My Bebe Love: KiligPaMore

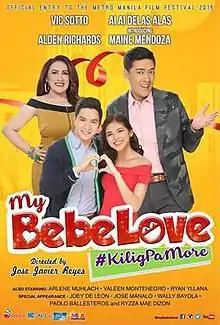
Film poster

My Bebe Love: #KiligPaMore is a 2015 Filipino romantic comedy film directed by Jose Javier Reyes, starring Ai-Ai delas Alas and Vic Sotto with Alden Richards and Maine Mendoza. It is an official entry to the 2015 Metro Manila Film Festival produced by Octo Arts Films, M-Zet Productions, APT Entertainment, GMA Pictures, and MEDA Productions. The film follows the love–hate relationship story between Vito Carillo (Sotto) and Corazon Talatala (delas Alas) and the growing relationship between star-crossed lovers Dondi Talatala (Richards) and Anna Carillo (Mendoza).